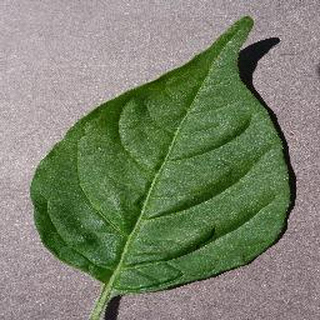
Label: healthy_bell_pepper